Dionysius of Halicarnassus

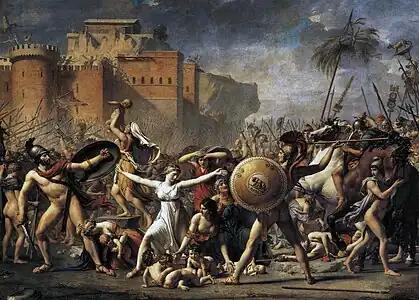
"The Intervention of the Sabine Women", by Jacques-Louis David, 1799

Following his institutional account, Dionysus described the famous abducting of the Sabine women and suggesting thereby that the abduction was a pretext for alliance with the Sabines. Romulus wished to cement relations with neighboring cities through intermarriage, but none of them found the fledgling city of Rome worthy of their daughters. To overcome this, Romulus arranged a festival in honor of Neptune (the Consualia) and invited the surrounding cities to attend. At the end of the festival, Romulus and the young men seized all the virgins at the festival and planned to marry them according to their customs. In his narrative, however, the cities of Caecina, Crustumerium, and Antemnae petition for Tatius, king of the Sabines to lead them to war; and it is only after the famous intervention of the Sabine women that the nations agreed to become a single kingdom under the joint rule of Romulus and Tatius, both declared "Quirites".